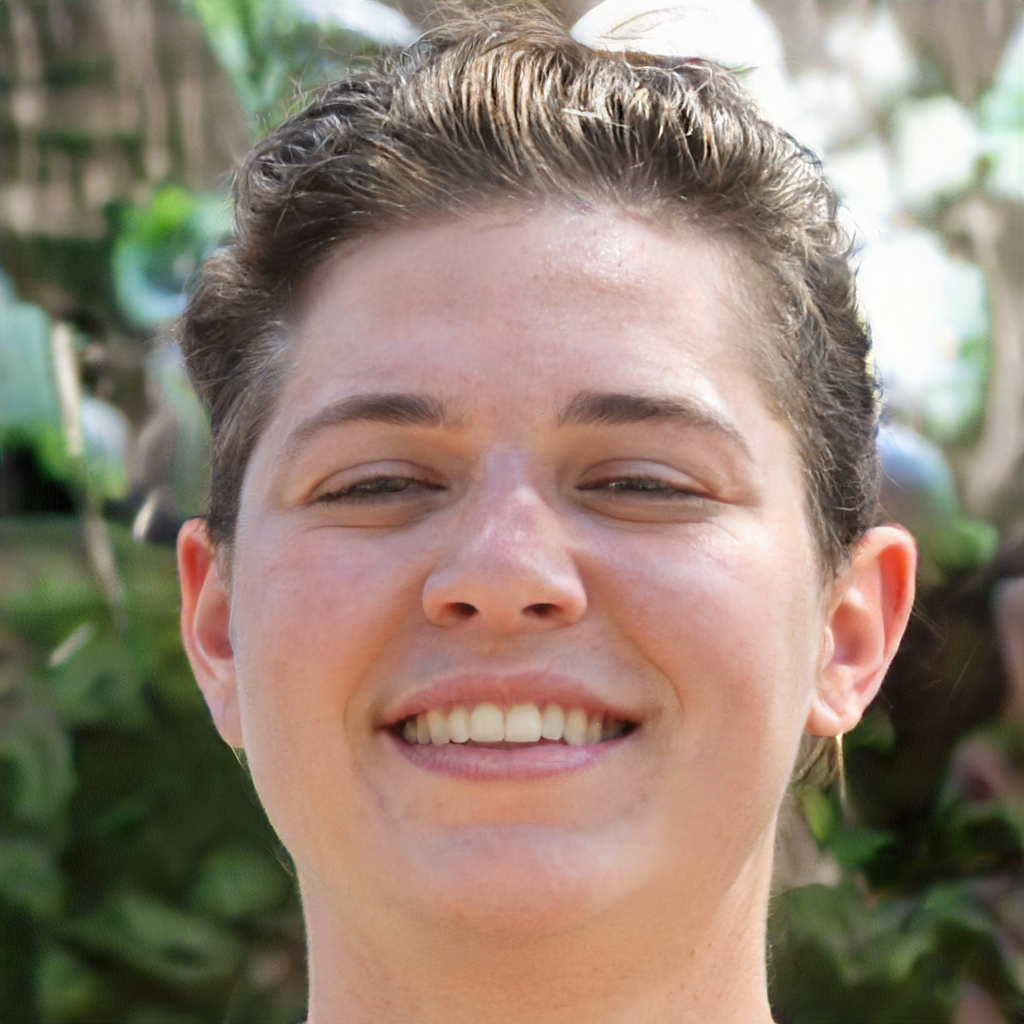
Gender: Female